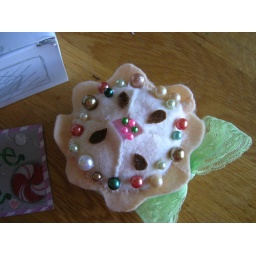
The pearls are sewn onto the cushion and the pink and green balls in the center are pins.